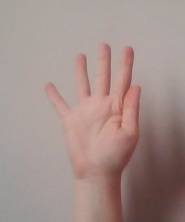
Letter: sheen